Burma Railway

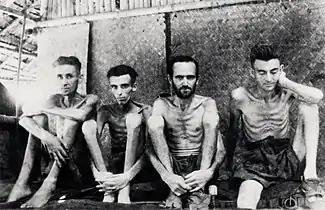
Australian and Dutch prisoners of war, suffering from beriberi, at Tarsau in Thailand in 1943

Japanese soldiers, 12,000 of them, including 800 Koreans, were employed on the railway as engineers, guards, and supervisors of the POW and civilian labourers. Although working conditions were far better for the Japanese than the POWs and civilian workers, about 1,000 (eight percent) of them died during construction. Many remember Japanese soldiers as being cruel and indifferent to the fate of Allied military prisoners and the Southeast Asian civilians. Many men in the railway workforce bore the brunt of pitiless or uncaring guards. Cruelty could take different forms, from extreme violence and torture to minor acts of physical punishment, humiliation, and neglect.